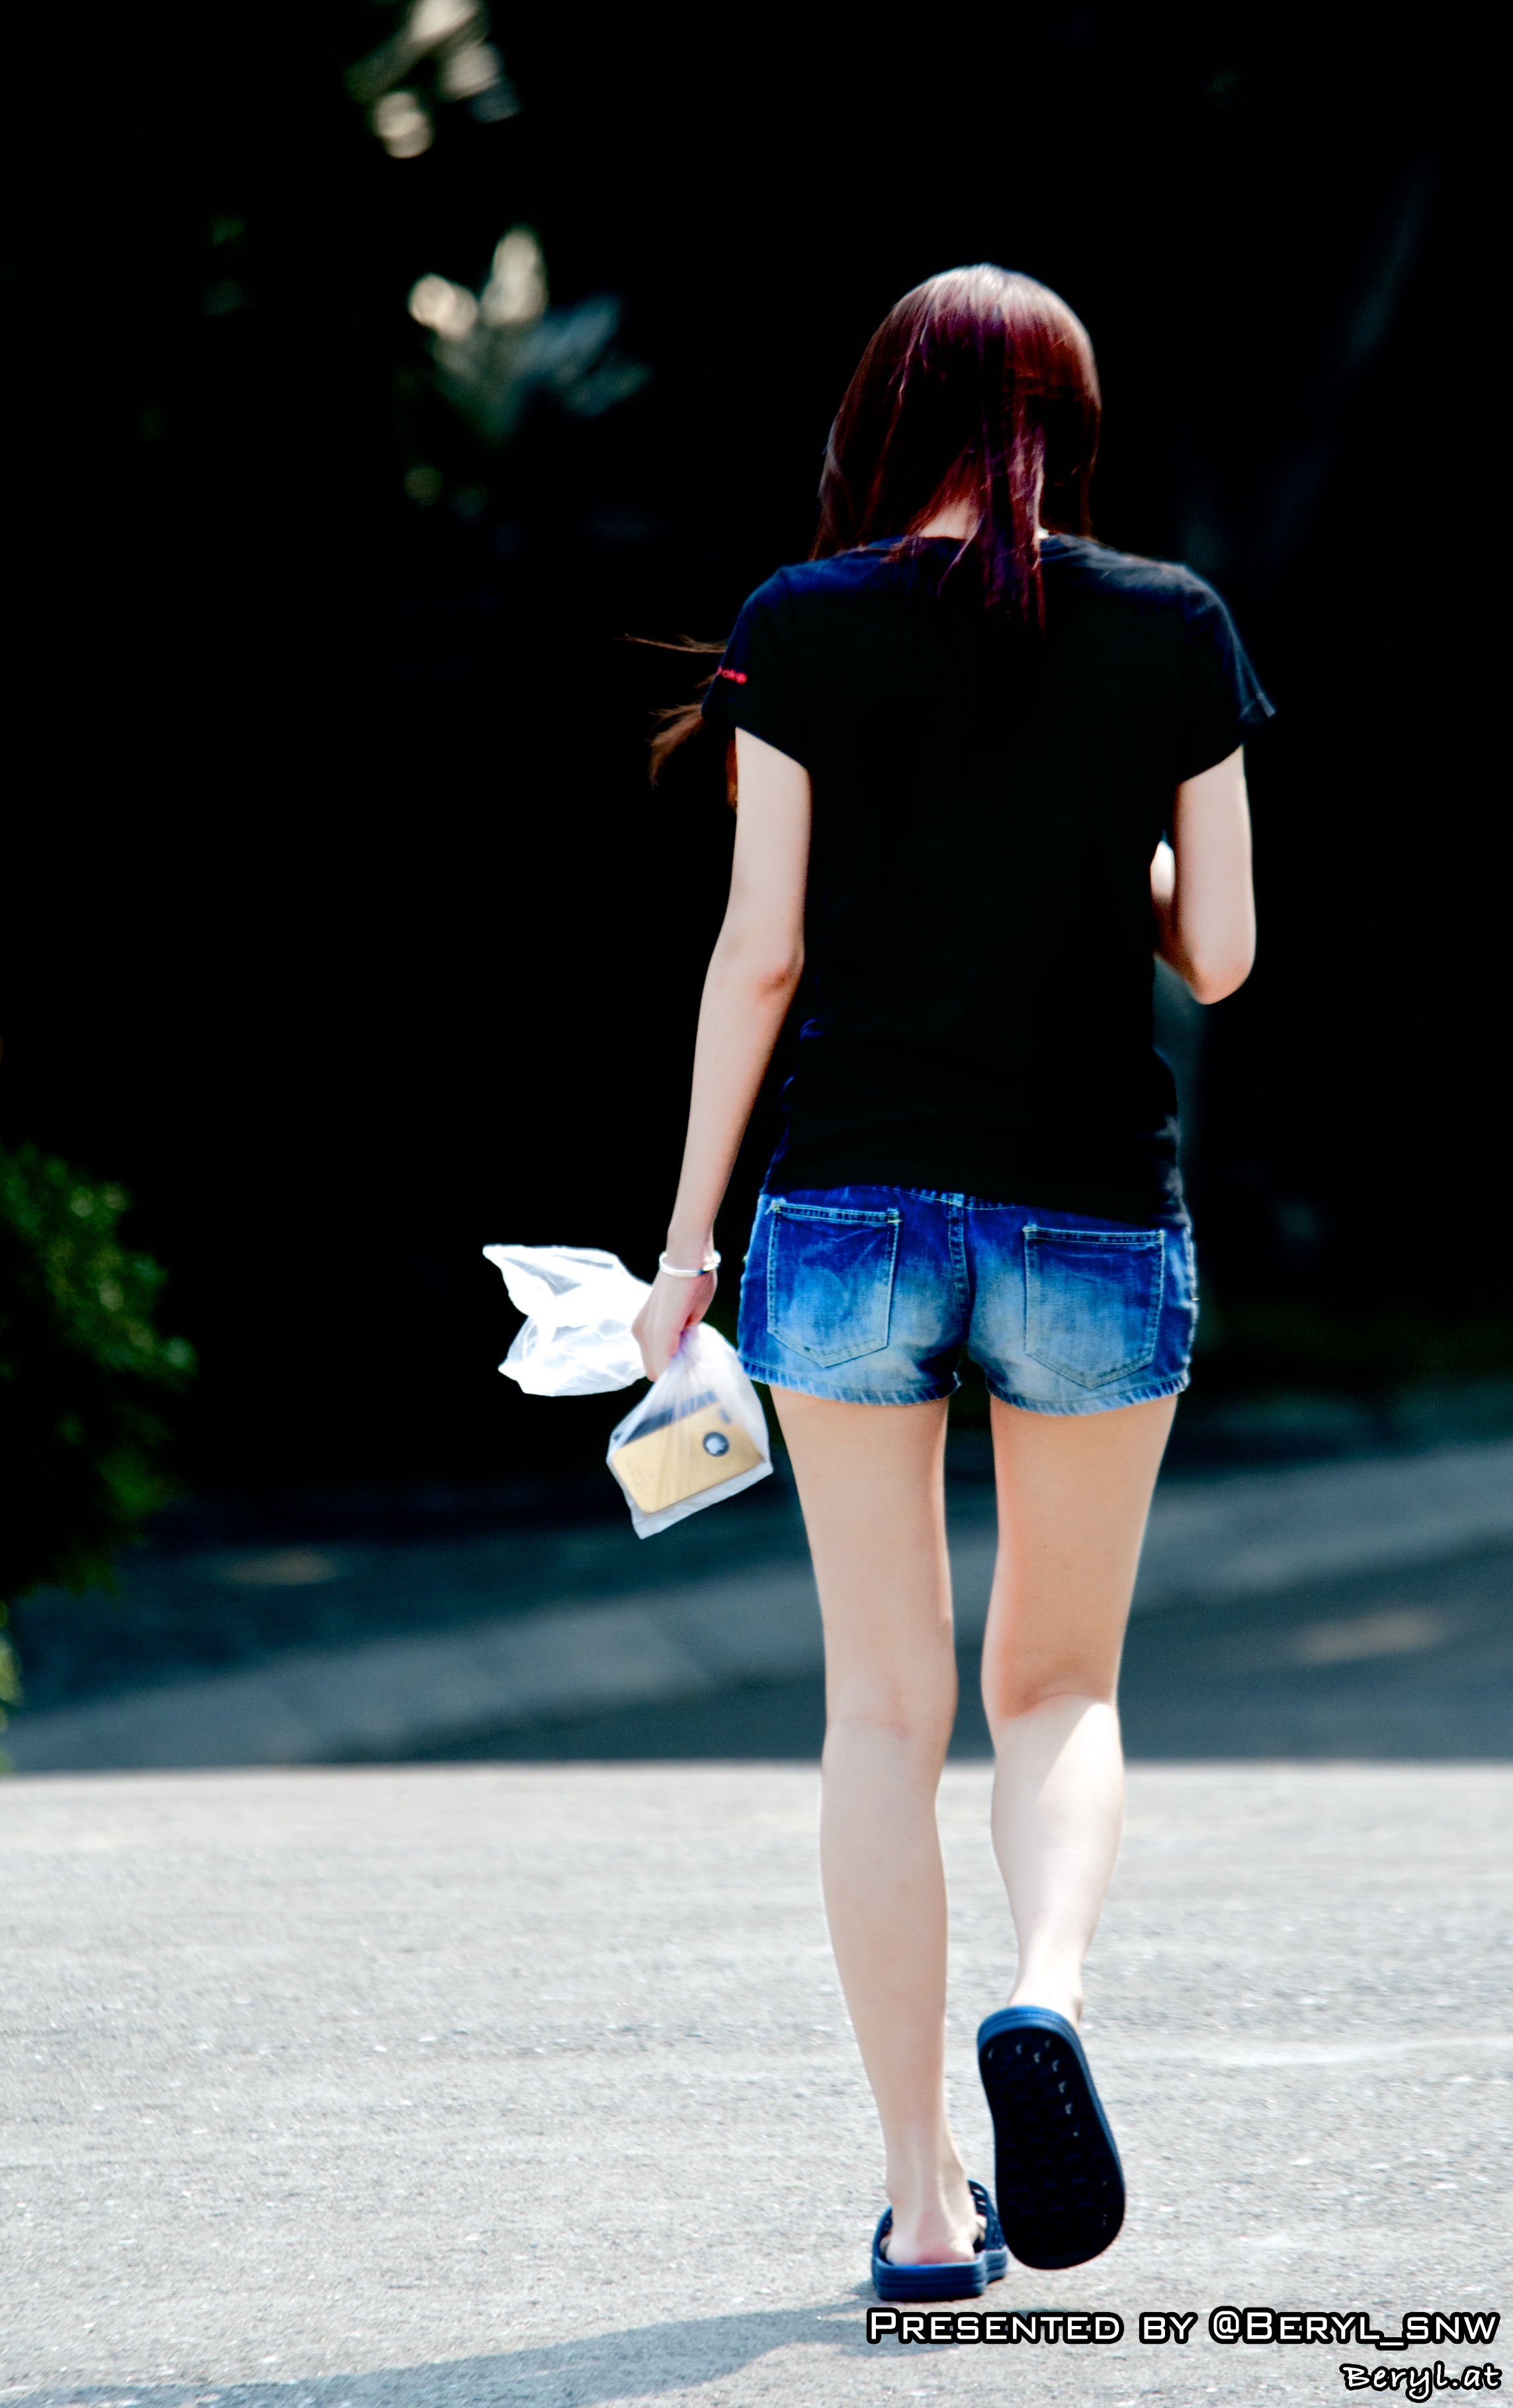
water, country, summer, vacation, leg, model, spring, color, fashion, blue, nikon, clothing, lady, sunny, 50mm, footwear, beauty, china, photo shoot